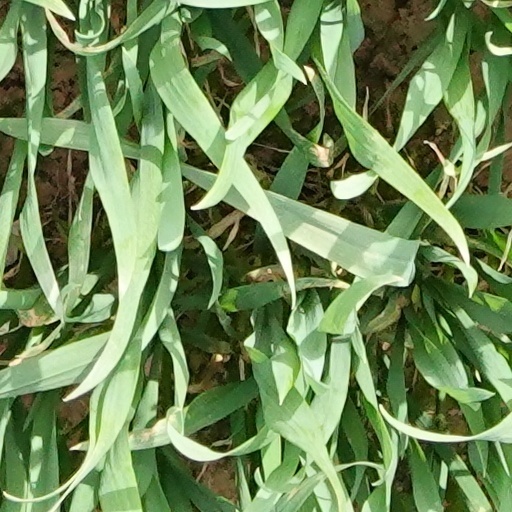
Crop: wheat